Gravity of Mars

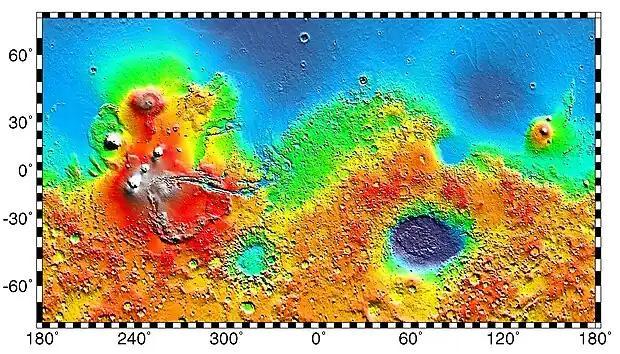

There is a large distance between Mars and Earth, so immediate command to a lander is almost impossible. A landing relies highly on its autonomous system. To avoid failure, precise understanding of the gravity field of Mars is essential for the landing projects, so that offsetting factors and uncertainties of gravitational effects could be minimized, allowing for a smooth landing progress. The first man-made object landing on Mars, the Mars 2 lander, crashed for an unknown reason. Since the surface environment of Mars is complex, composed of laterally varying morphological patterns, in order to avoid rock hazard the landing progress should be further assisted by employment of LIDAR on site in determining the exact landing position and other protective measures.